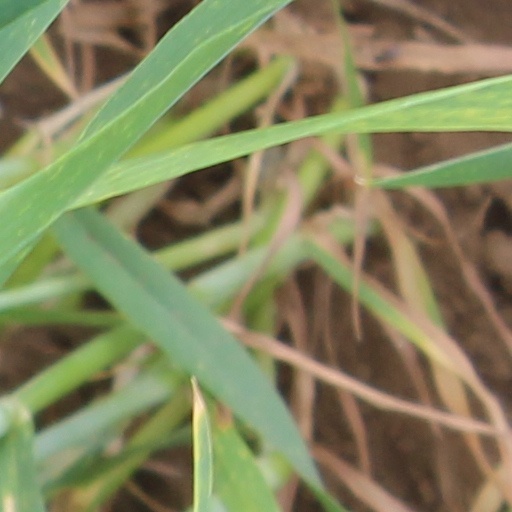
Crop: wheat